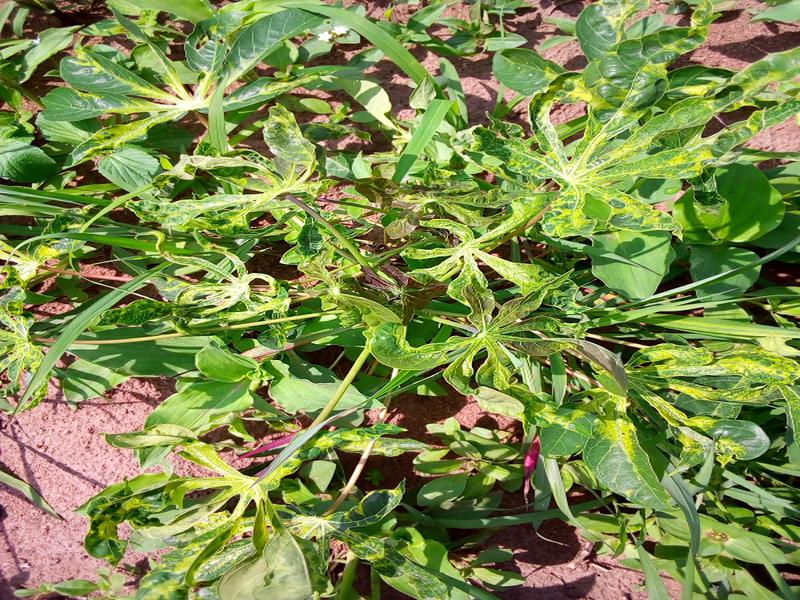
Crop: cassava
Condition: mosaic_disease